Strømme syndrome

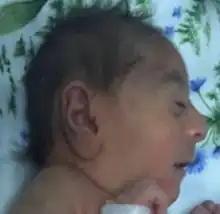
Female infant with Strømme syndrome showing microcephaly

Strømme syndrome is a very rare autosomal recessive genetic condition characterised by intestinal atresia (in which part of the intestine is missing), eye abnormalities and microcephaly. The intestinal atresia is of the "apple-peel" type, in which the remaining intestine is twisted around its main artery. The front third of the eye is typically underdeveloped, and there is usually moderate developmental delay. Less common features include an atrial septal defect, increased muscle tone or skeletal abnormalities. Physical features may include short stature, large, low-set ears, a small jaw, a large mouth, epicanthic folds, or fine, sparse hair.